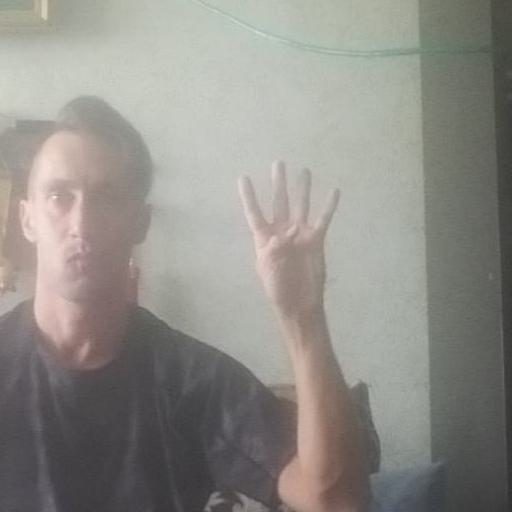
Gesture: four